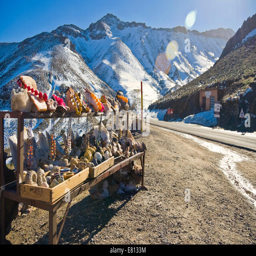
horizontal close up of a stall selling jewellery on the roadside in the mountain range